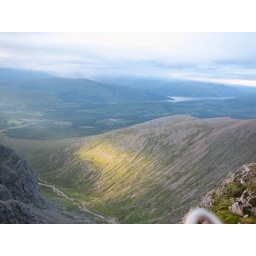
Sunshine on a distant hill as seen from the top of Ben Nevis, highest mountain in UK.